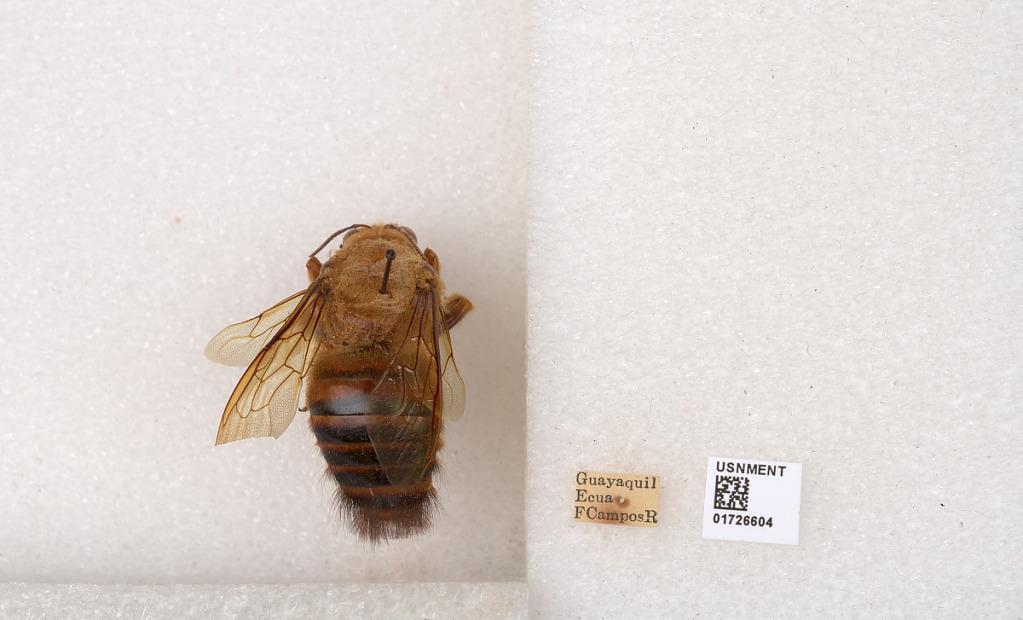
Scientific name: Xylocopa (Neoxylocopa) frontalis (Olivier)
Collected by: Campos
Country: Ecuador
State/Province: Guayas
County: Guayaquil
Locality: Guayaquil